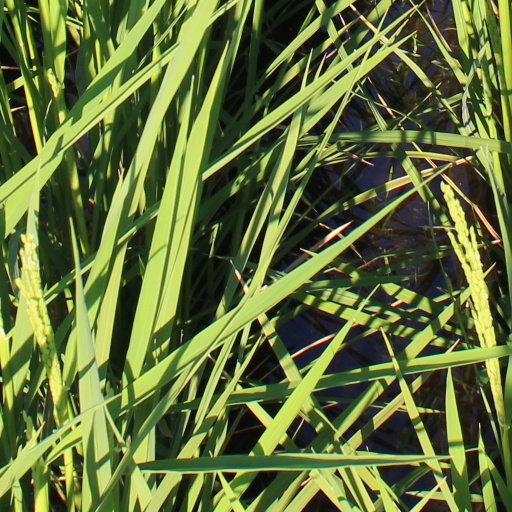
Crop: rice